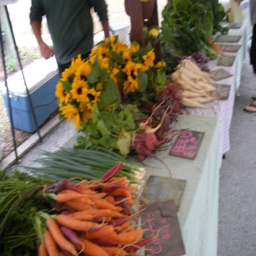
a city serving the area